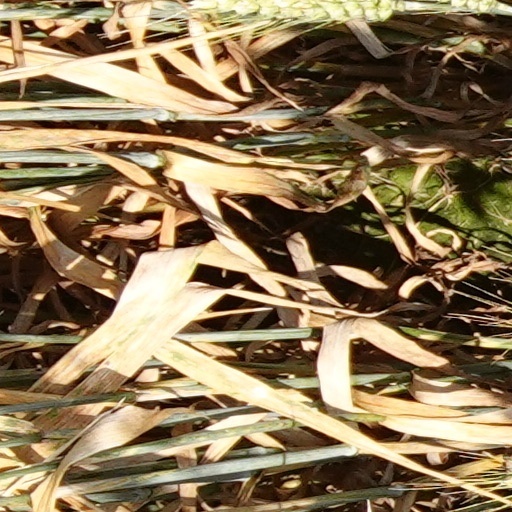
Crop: wheat